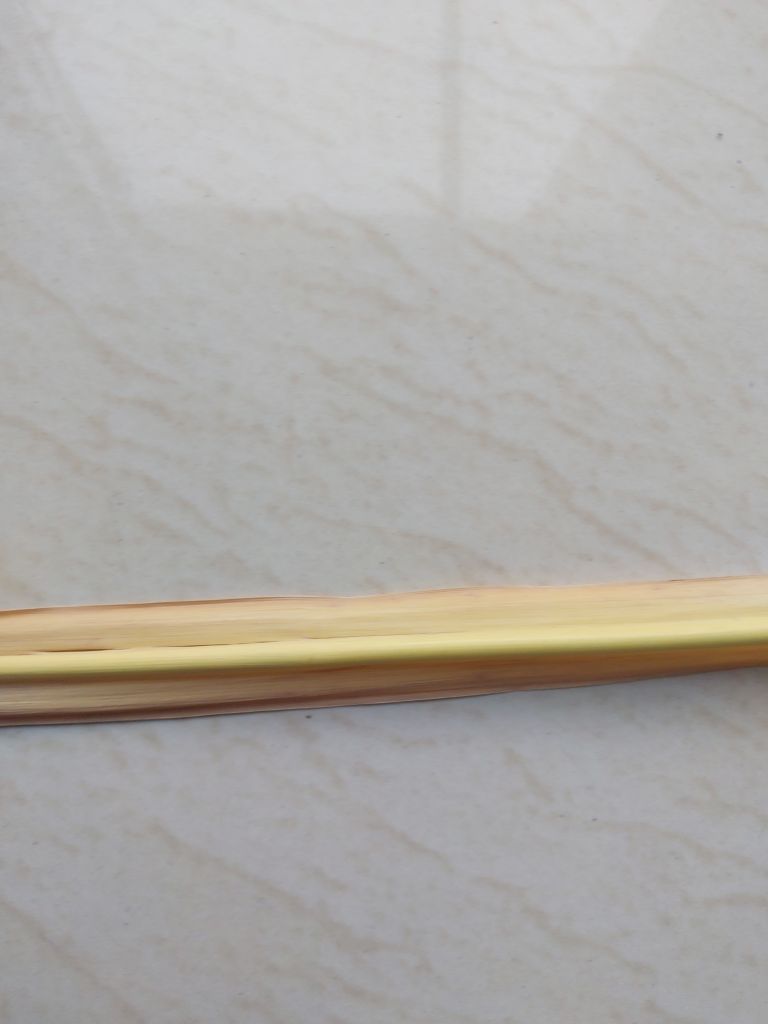
Label: Yellow Leaf